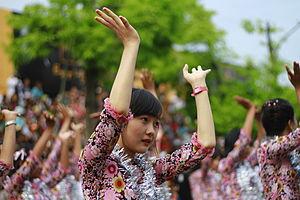
Thingyan est la fête de l'eau du nouvel an birman.